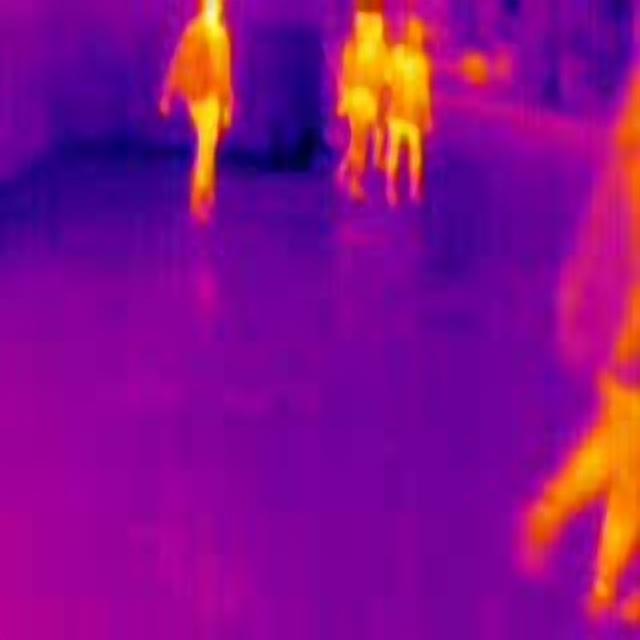
Detected objects:
label: person
label: person
label: person
label: person